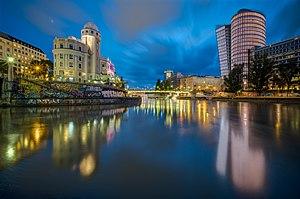
Observatoire astronomique Urania sur le canal du Danube dans la soirée, Vienne, Autriche.
Vienne est la capitale et la plus grande ville de l'Autriche ; elle est aussi l'un des neuf Länder du pays.